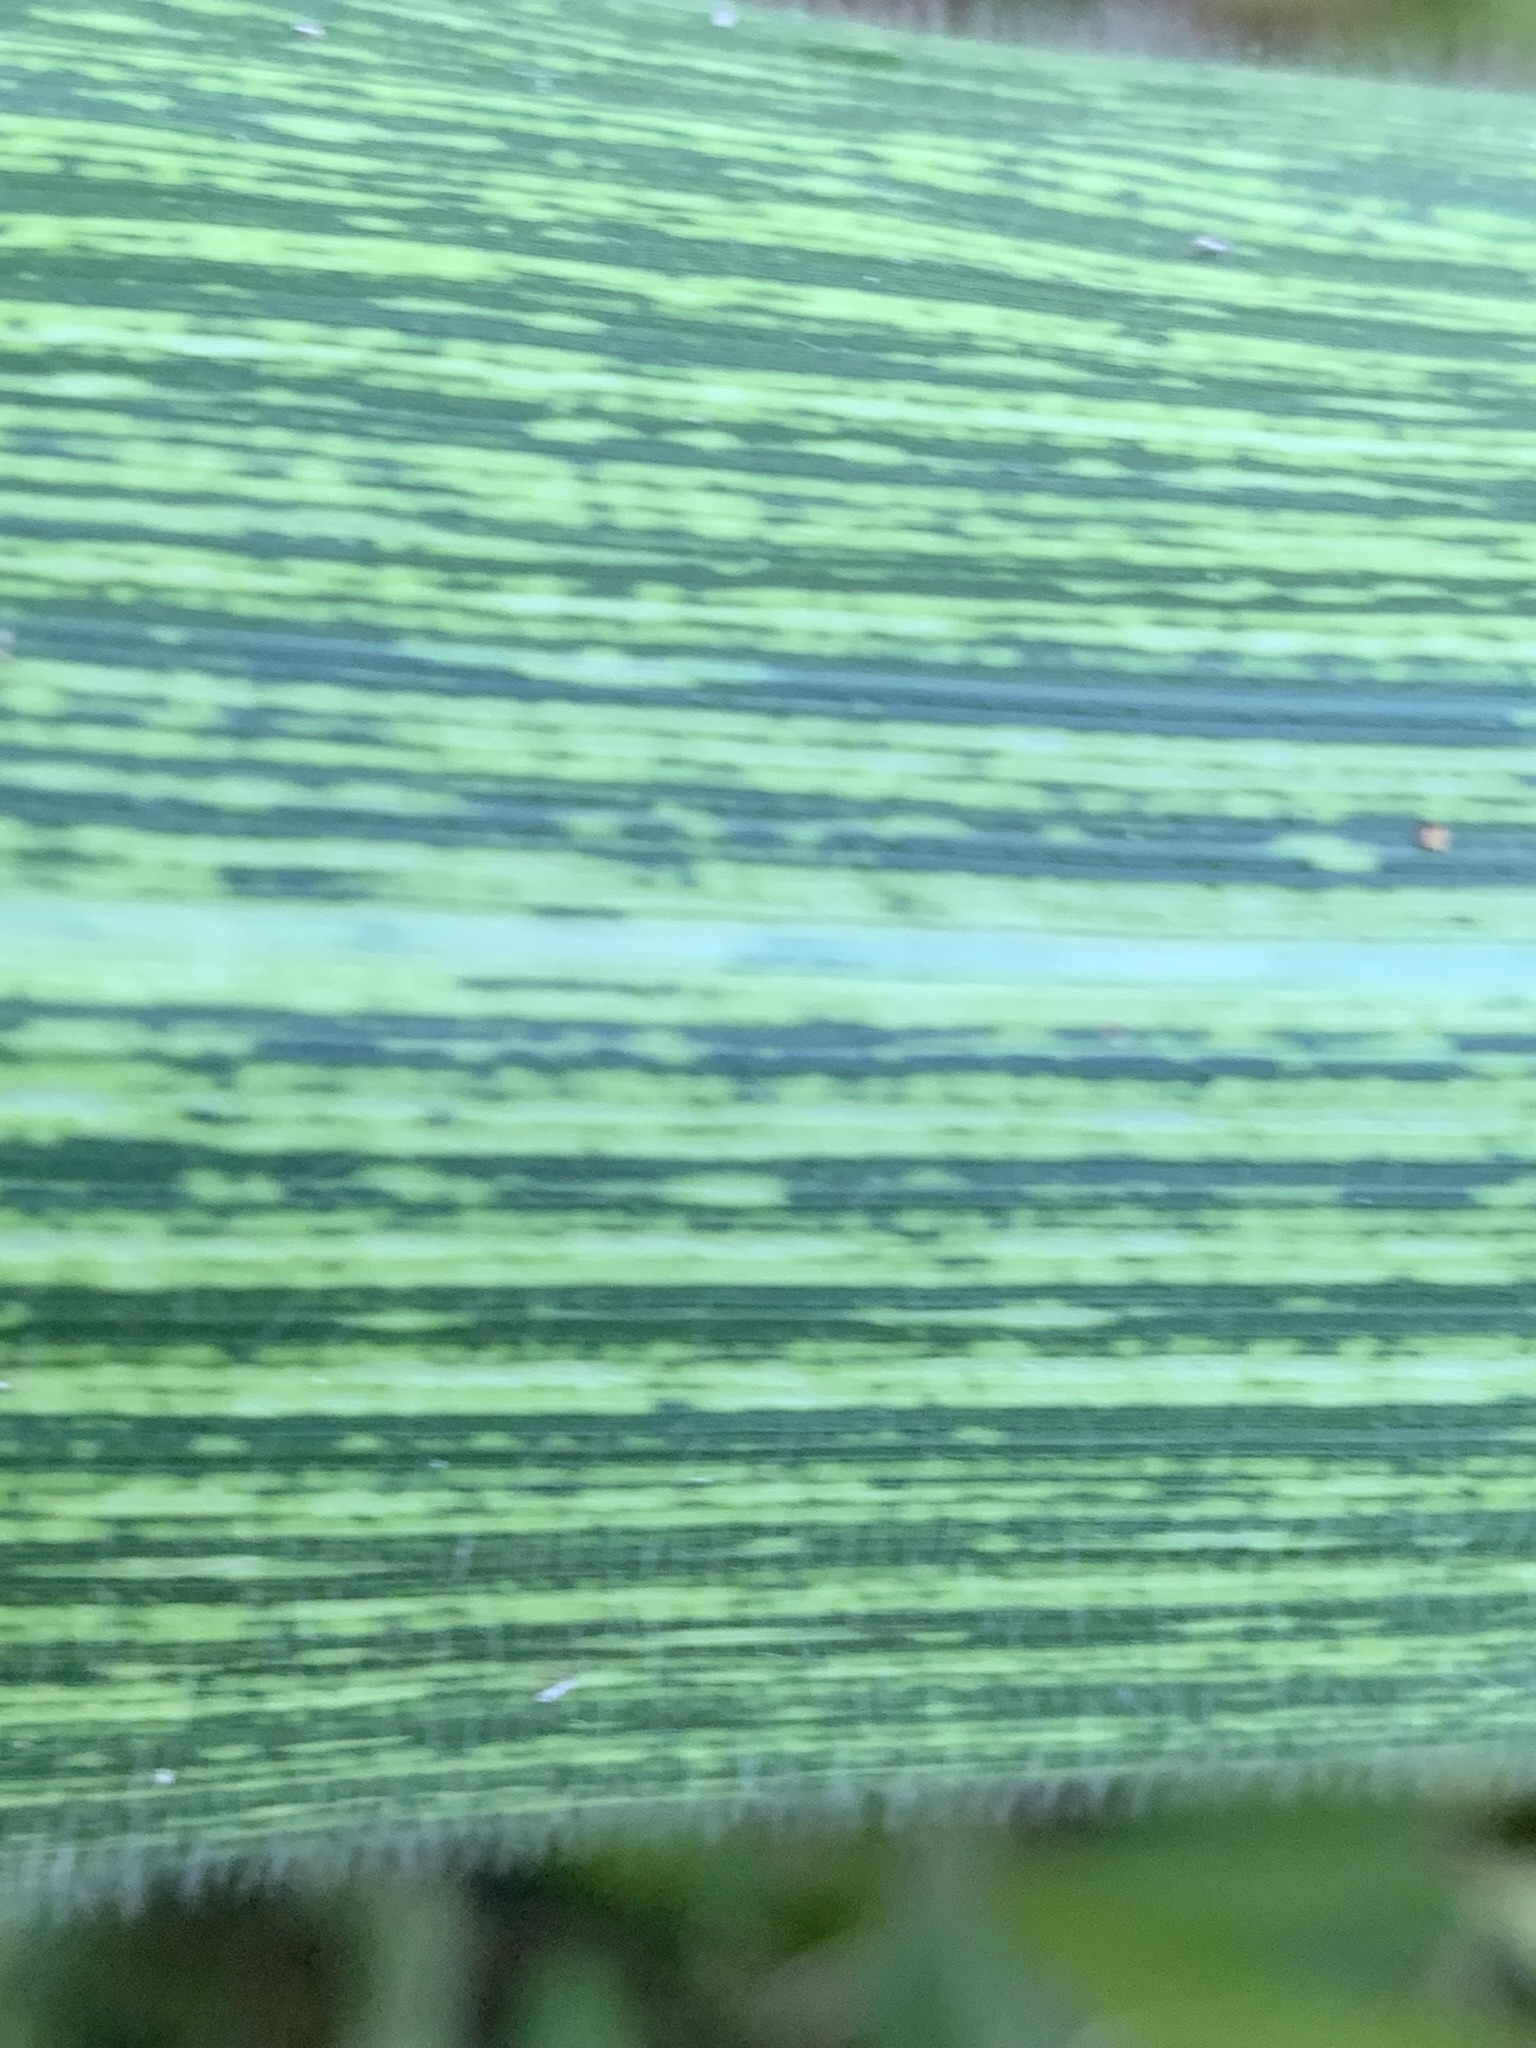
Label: MSV